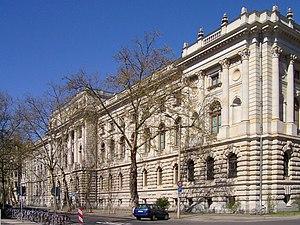
L'université de Leipzig, située dans le land de Saxe, est l'une des plus anciennes universités d'Allemagne.